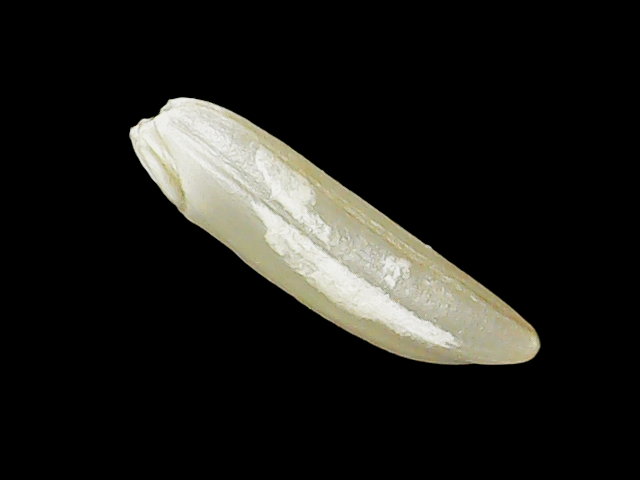
Rice variety: Binadhan14